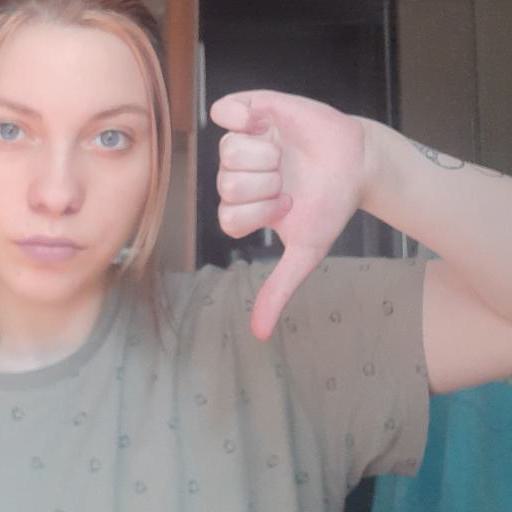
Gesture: dislike